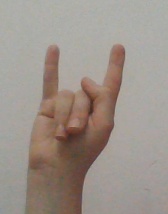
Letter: la